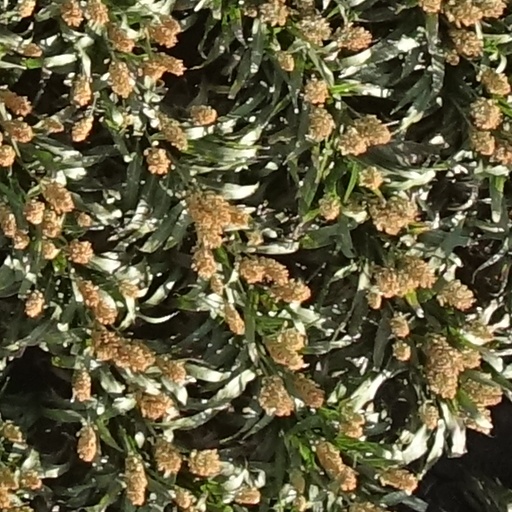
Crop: sorghum